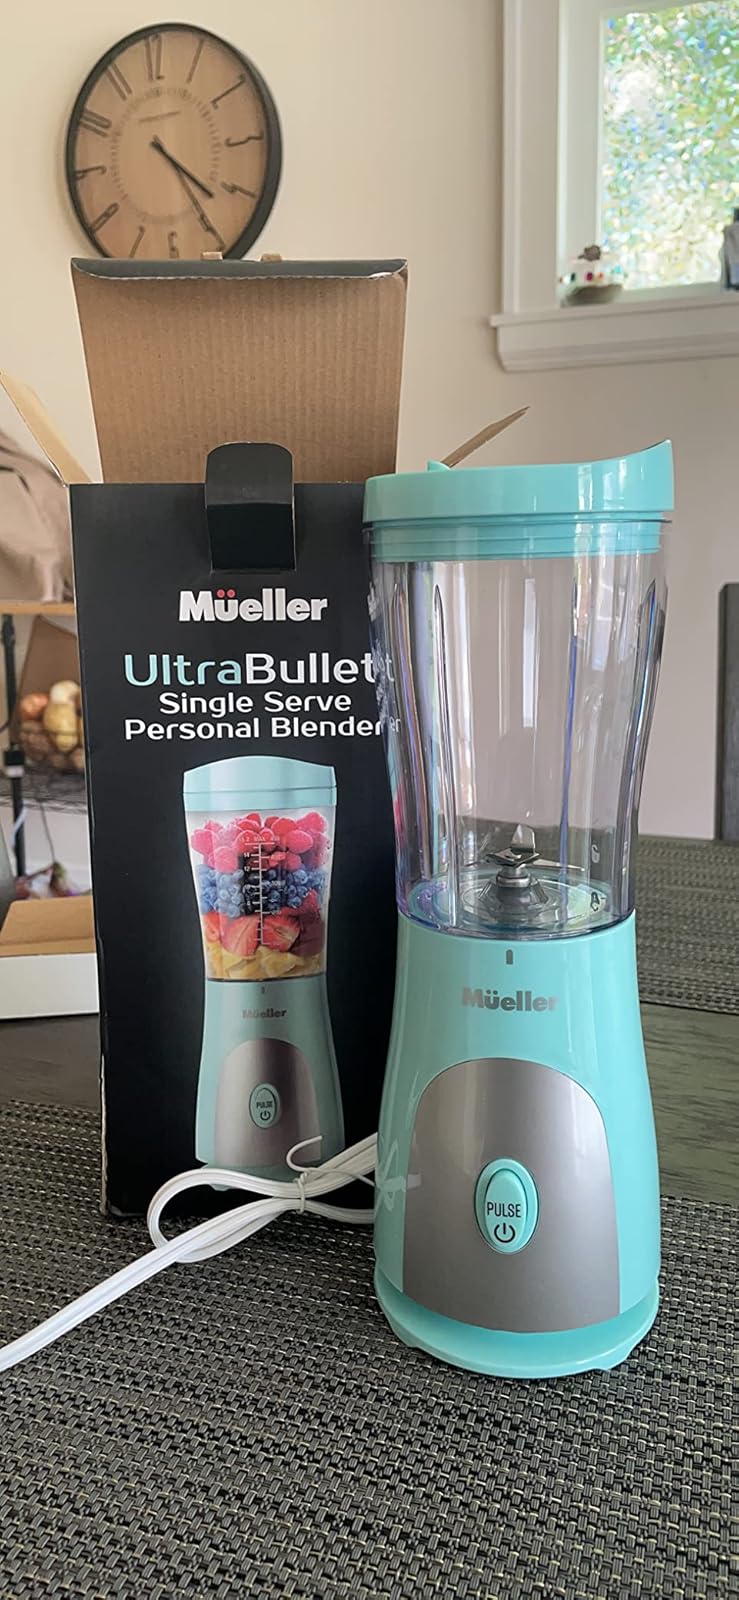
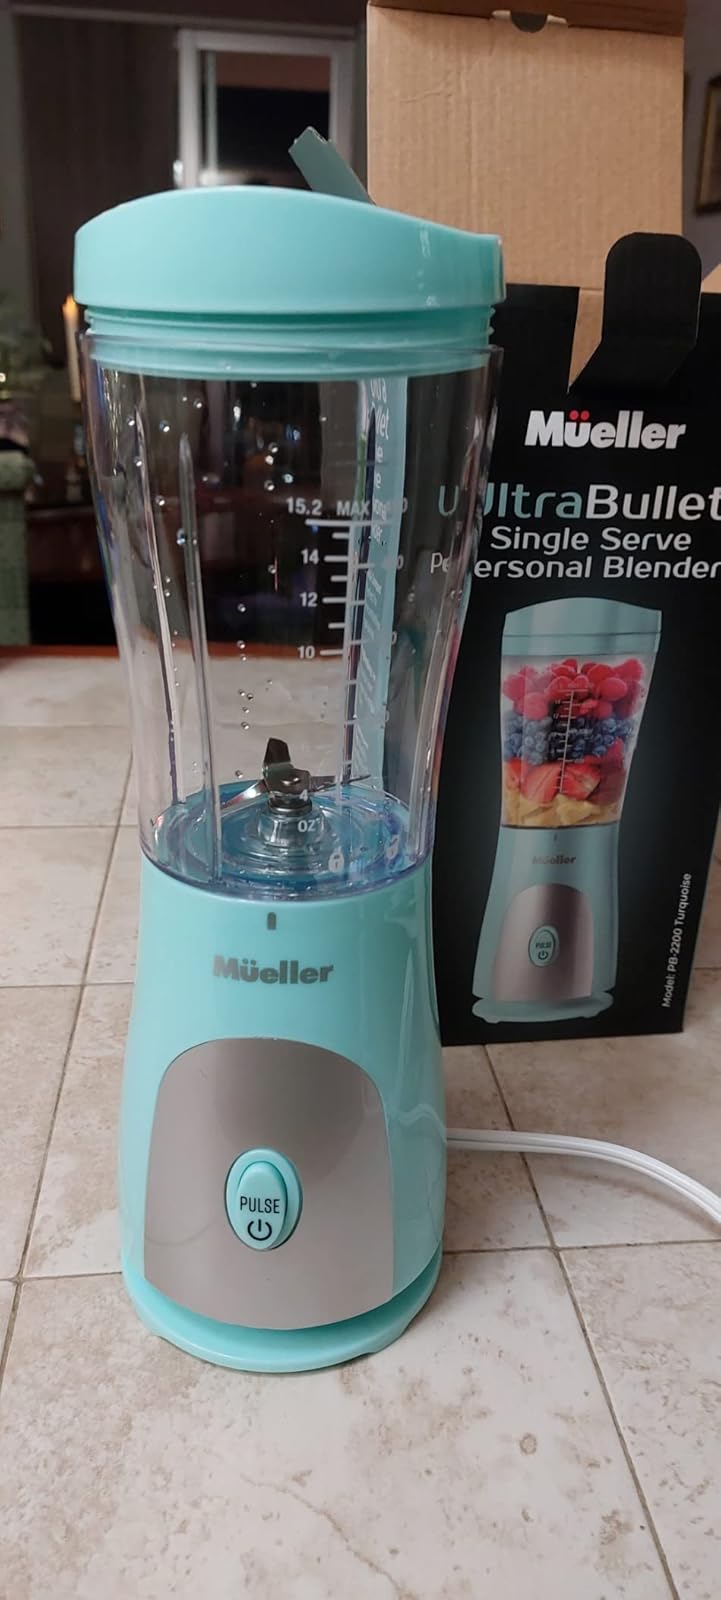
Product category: items_blender
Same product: yes